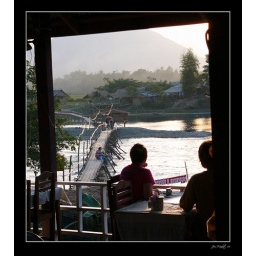
Evening in Vang Vieng.The wooden bridge goes across the river Nam Song.